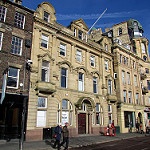
Scene: Outdoor